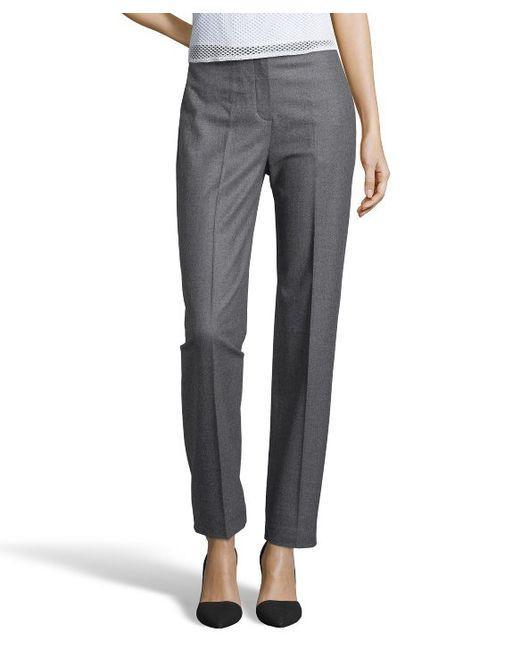
Damen Tech Ponte Slim Fit Hose